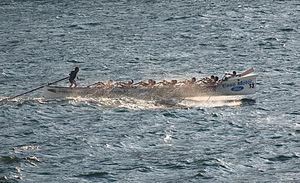
La Kontxako Bandera ou Bandera de La Concha est la plus populaire et la plus vieille régate annuelle de traînières ou estropada.